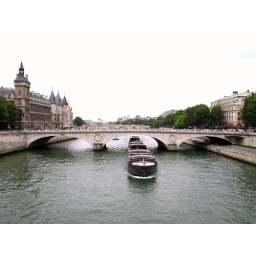
Road bridge over the river Seine, Paris, France September 2010.